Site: brandenburg
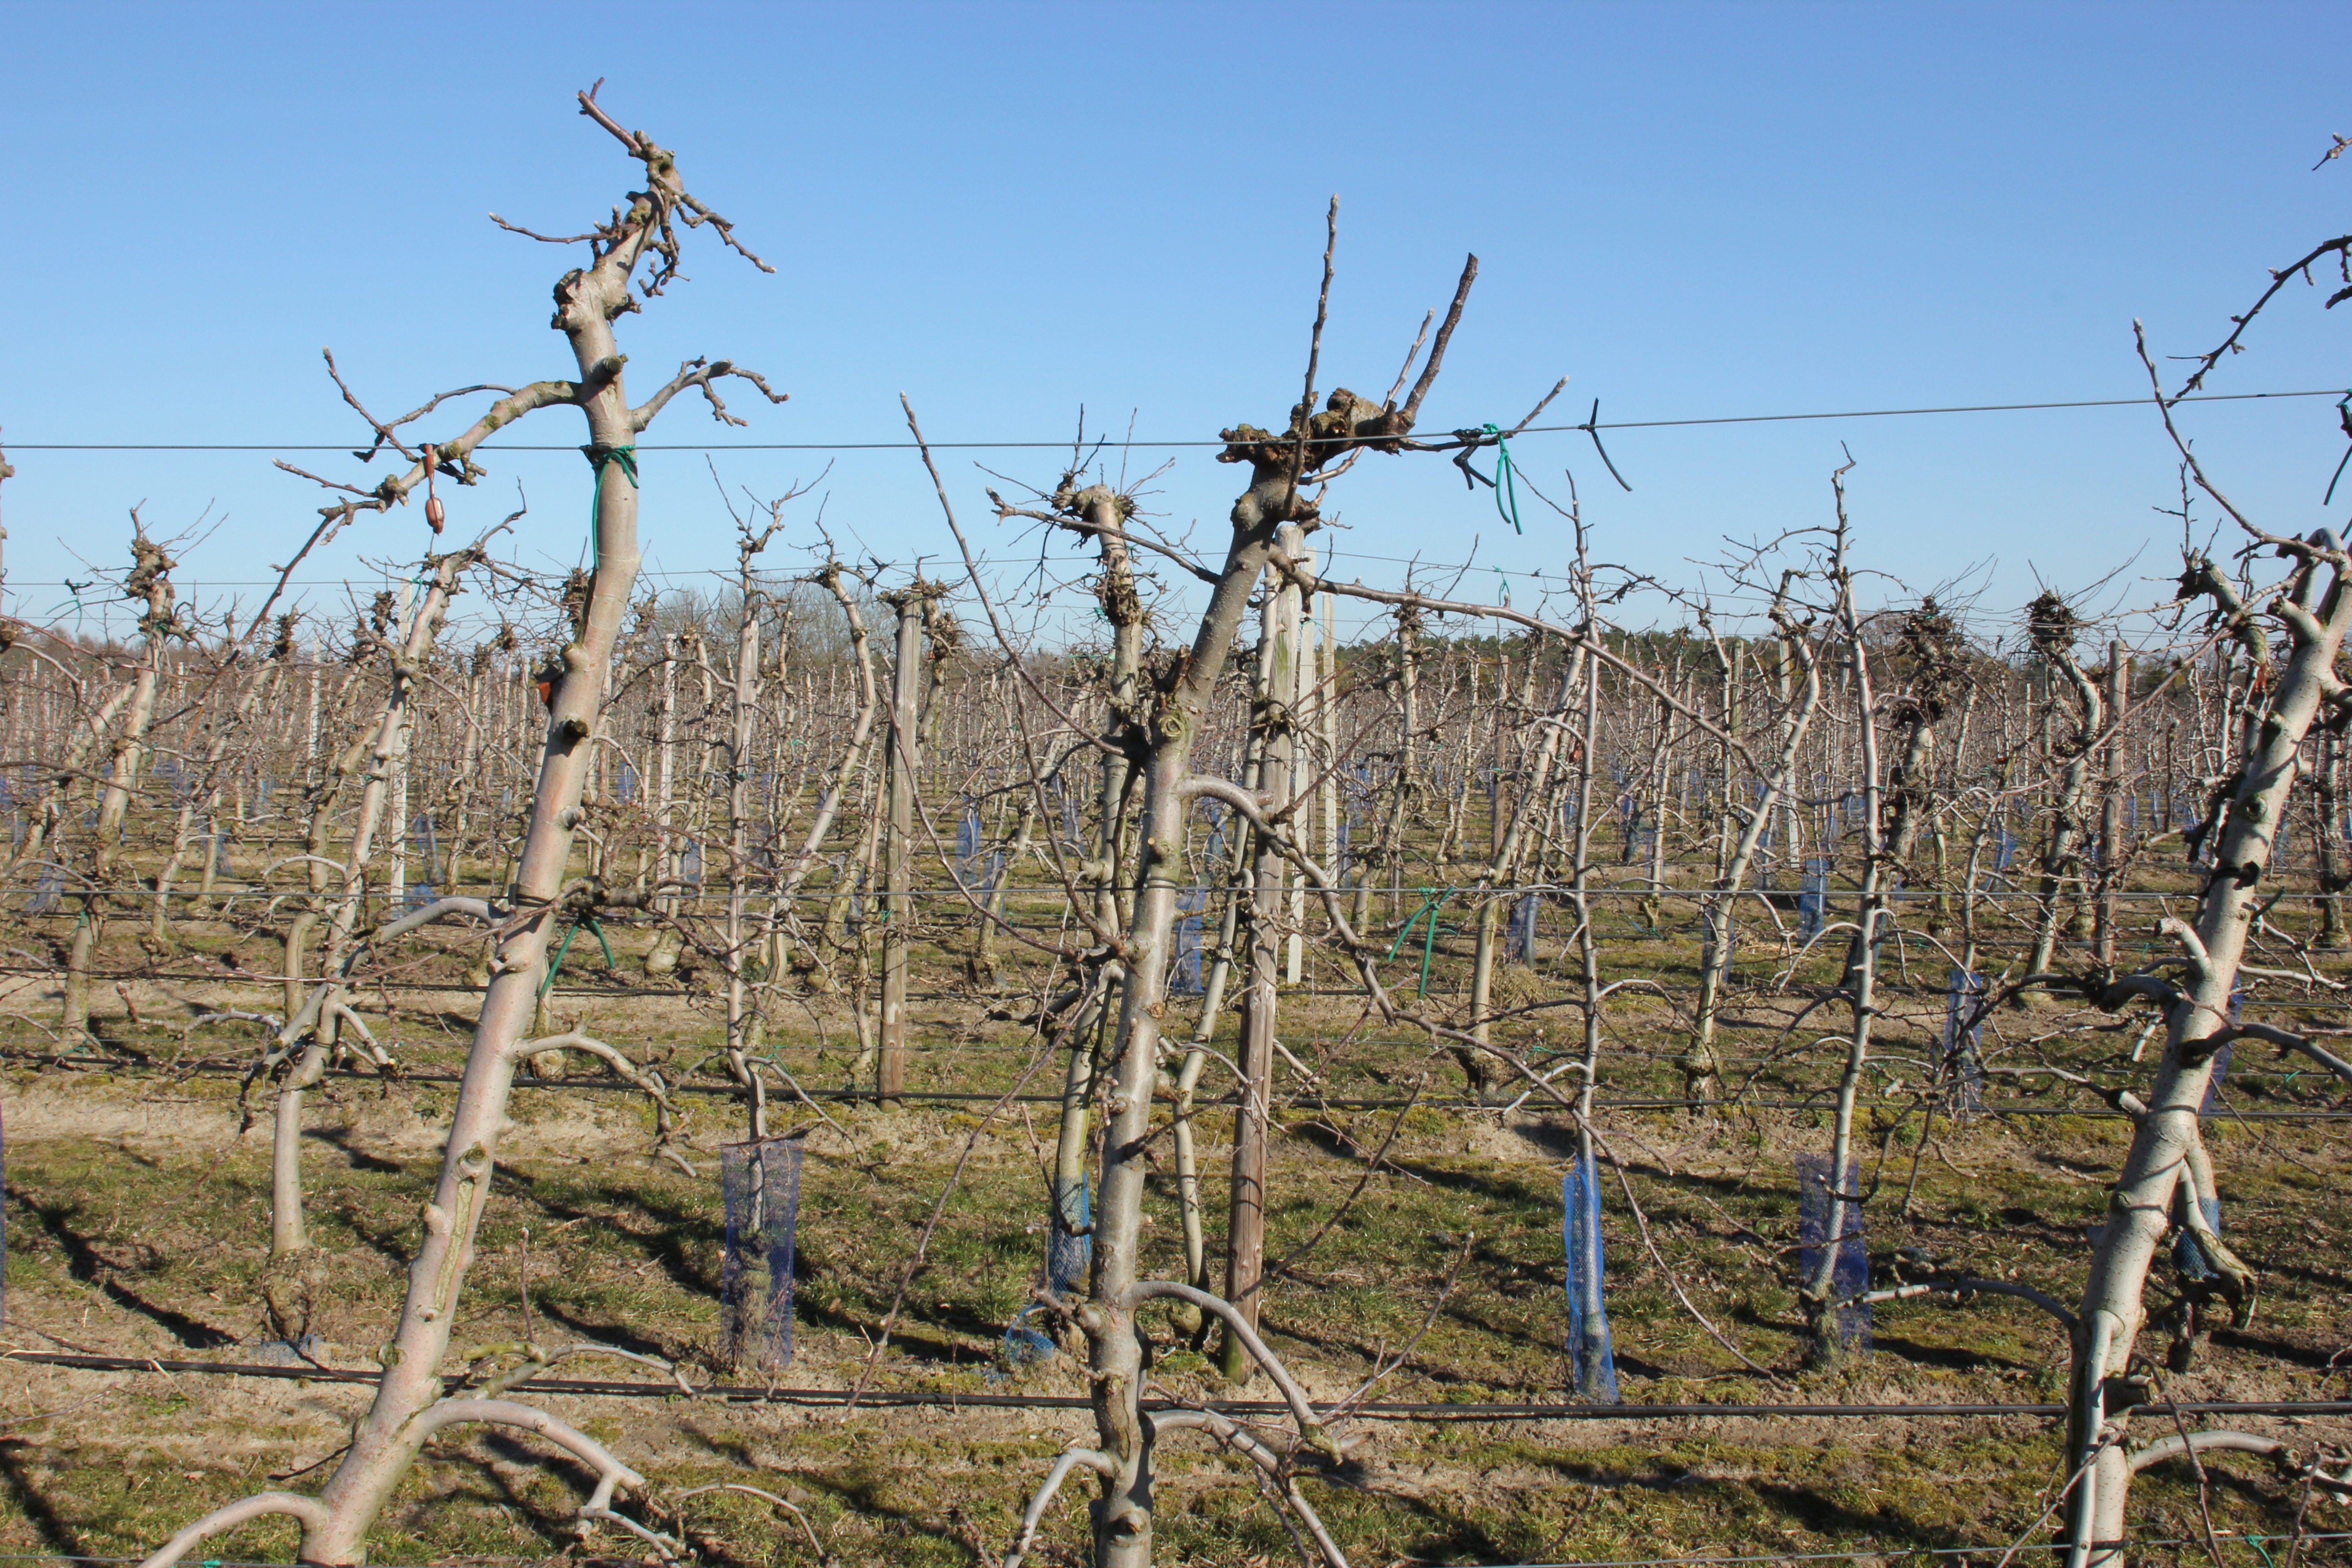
Growth stage (BBCH 03): Bud development